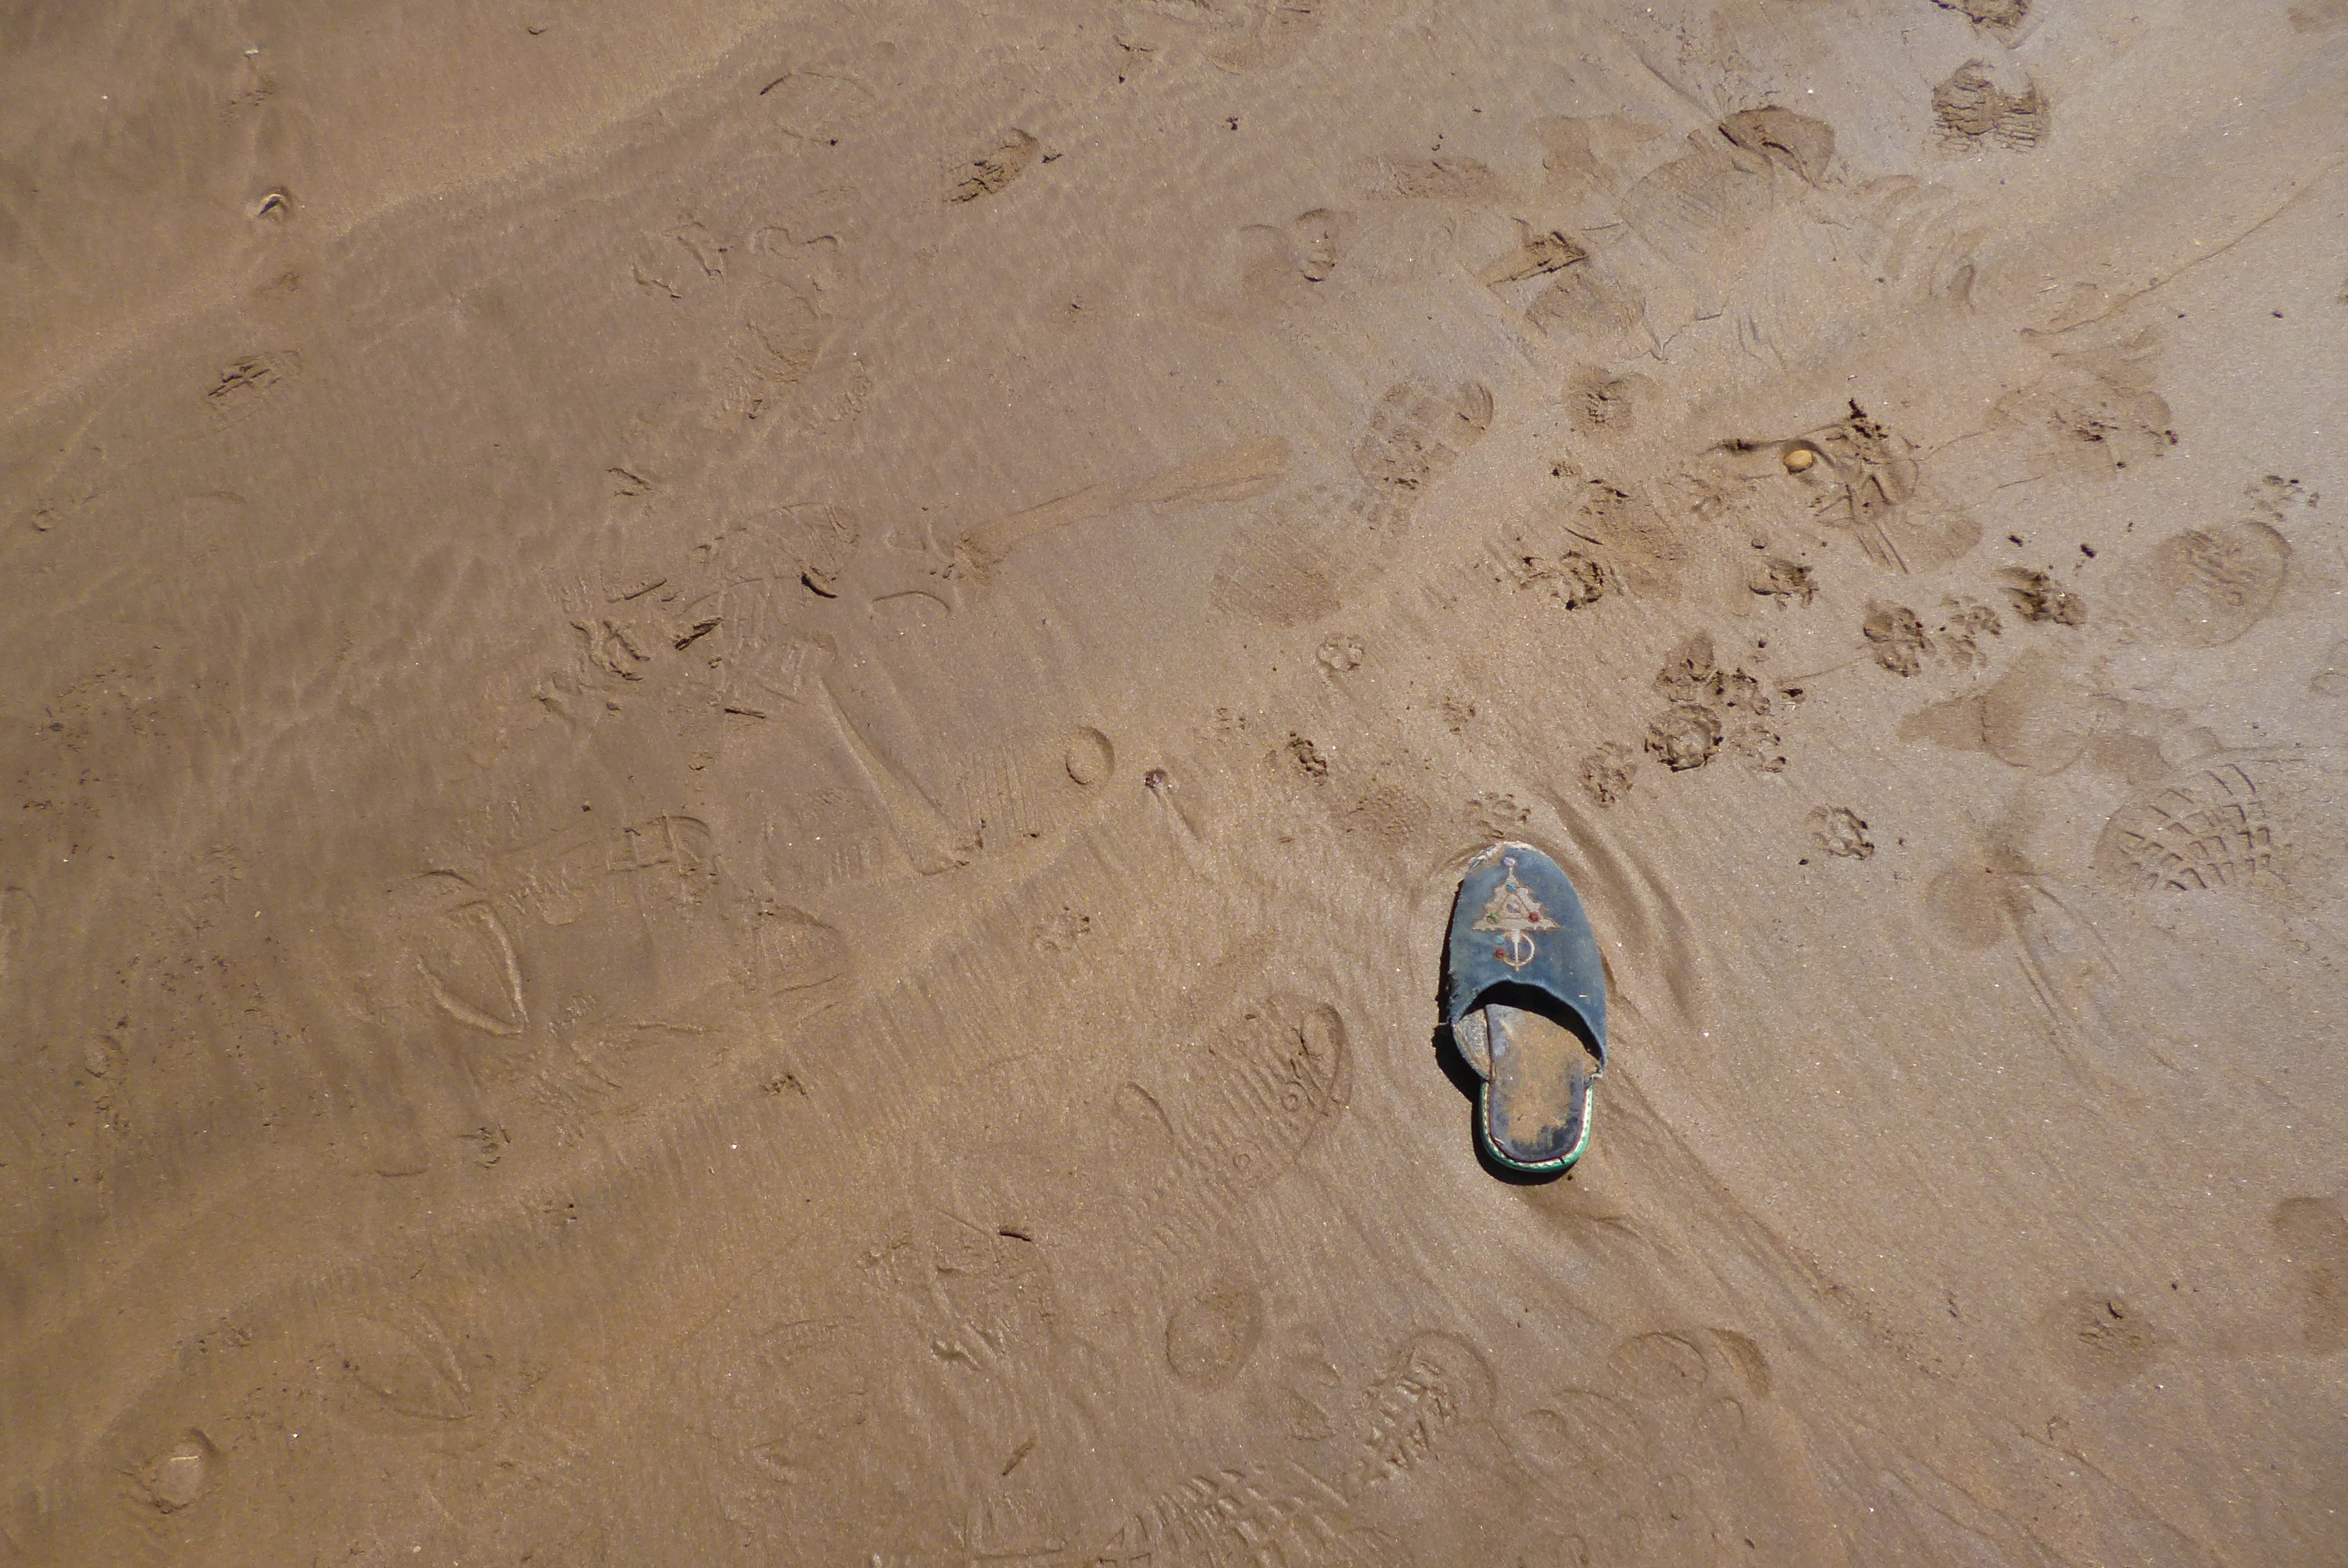
beach, sand, shoe, wood, floor, footprint, wall, ceiling, sole, lonely, material, circle, background image, lost, morocco, oriental, forget, agadir, traces, plaster, flooring, natural environment